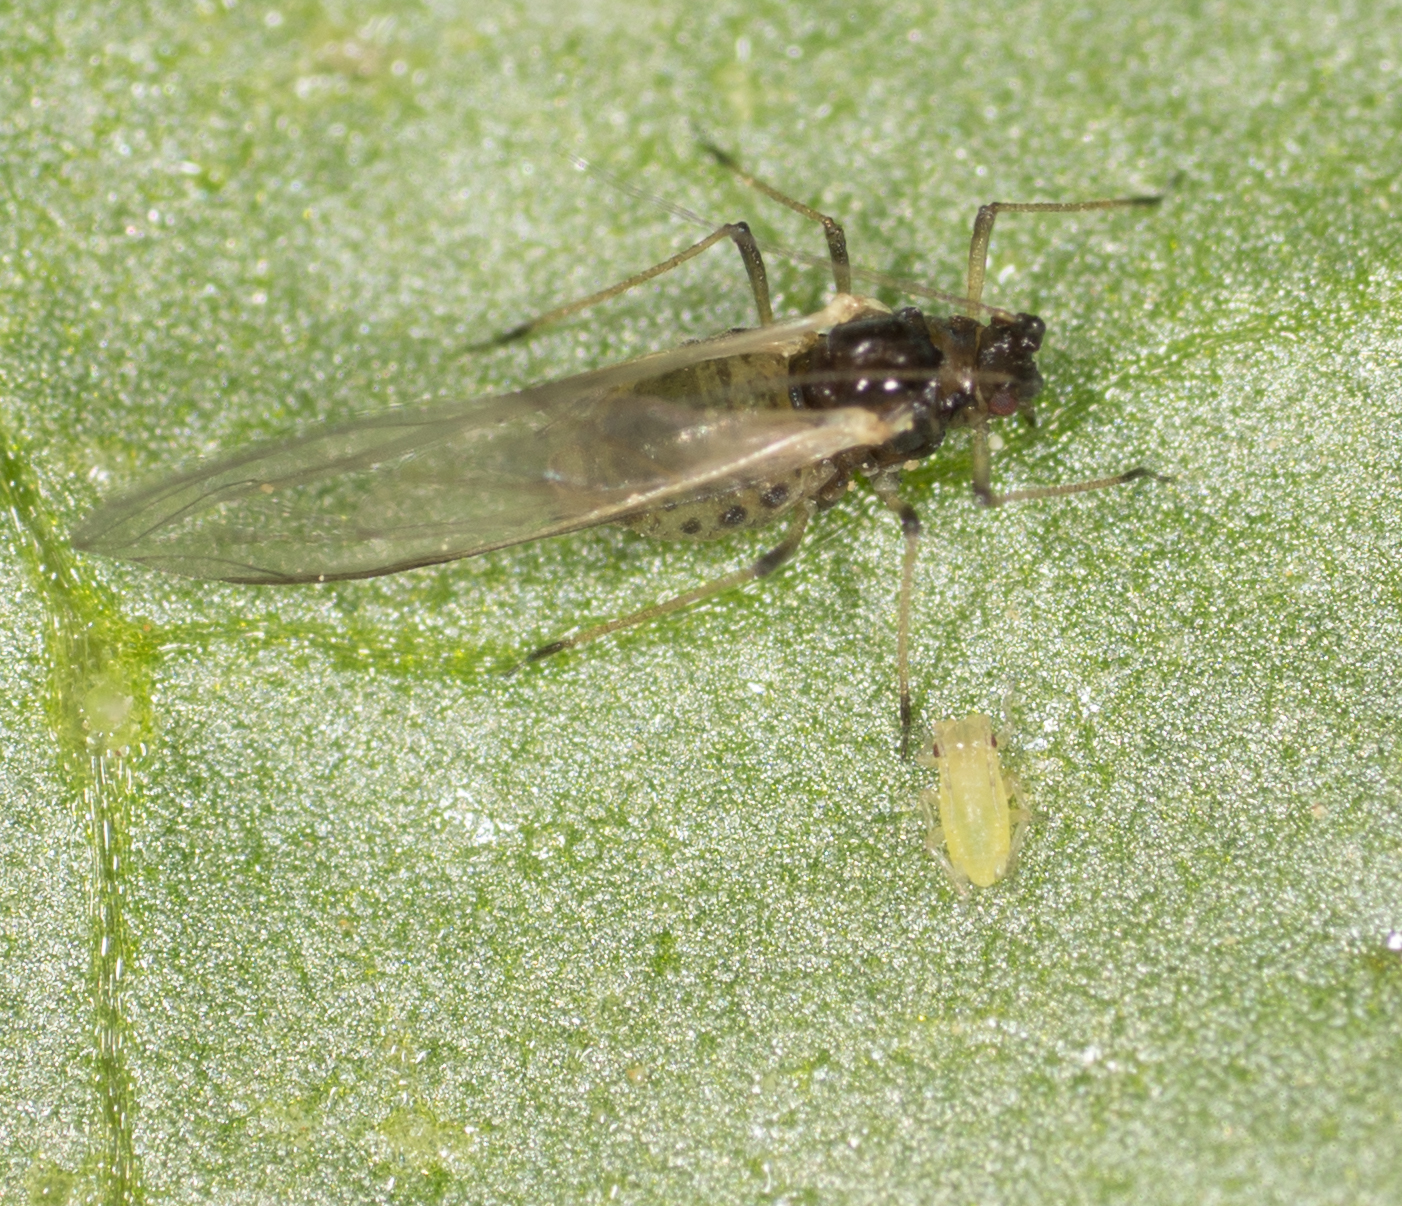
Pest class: green_peach_aphid